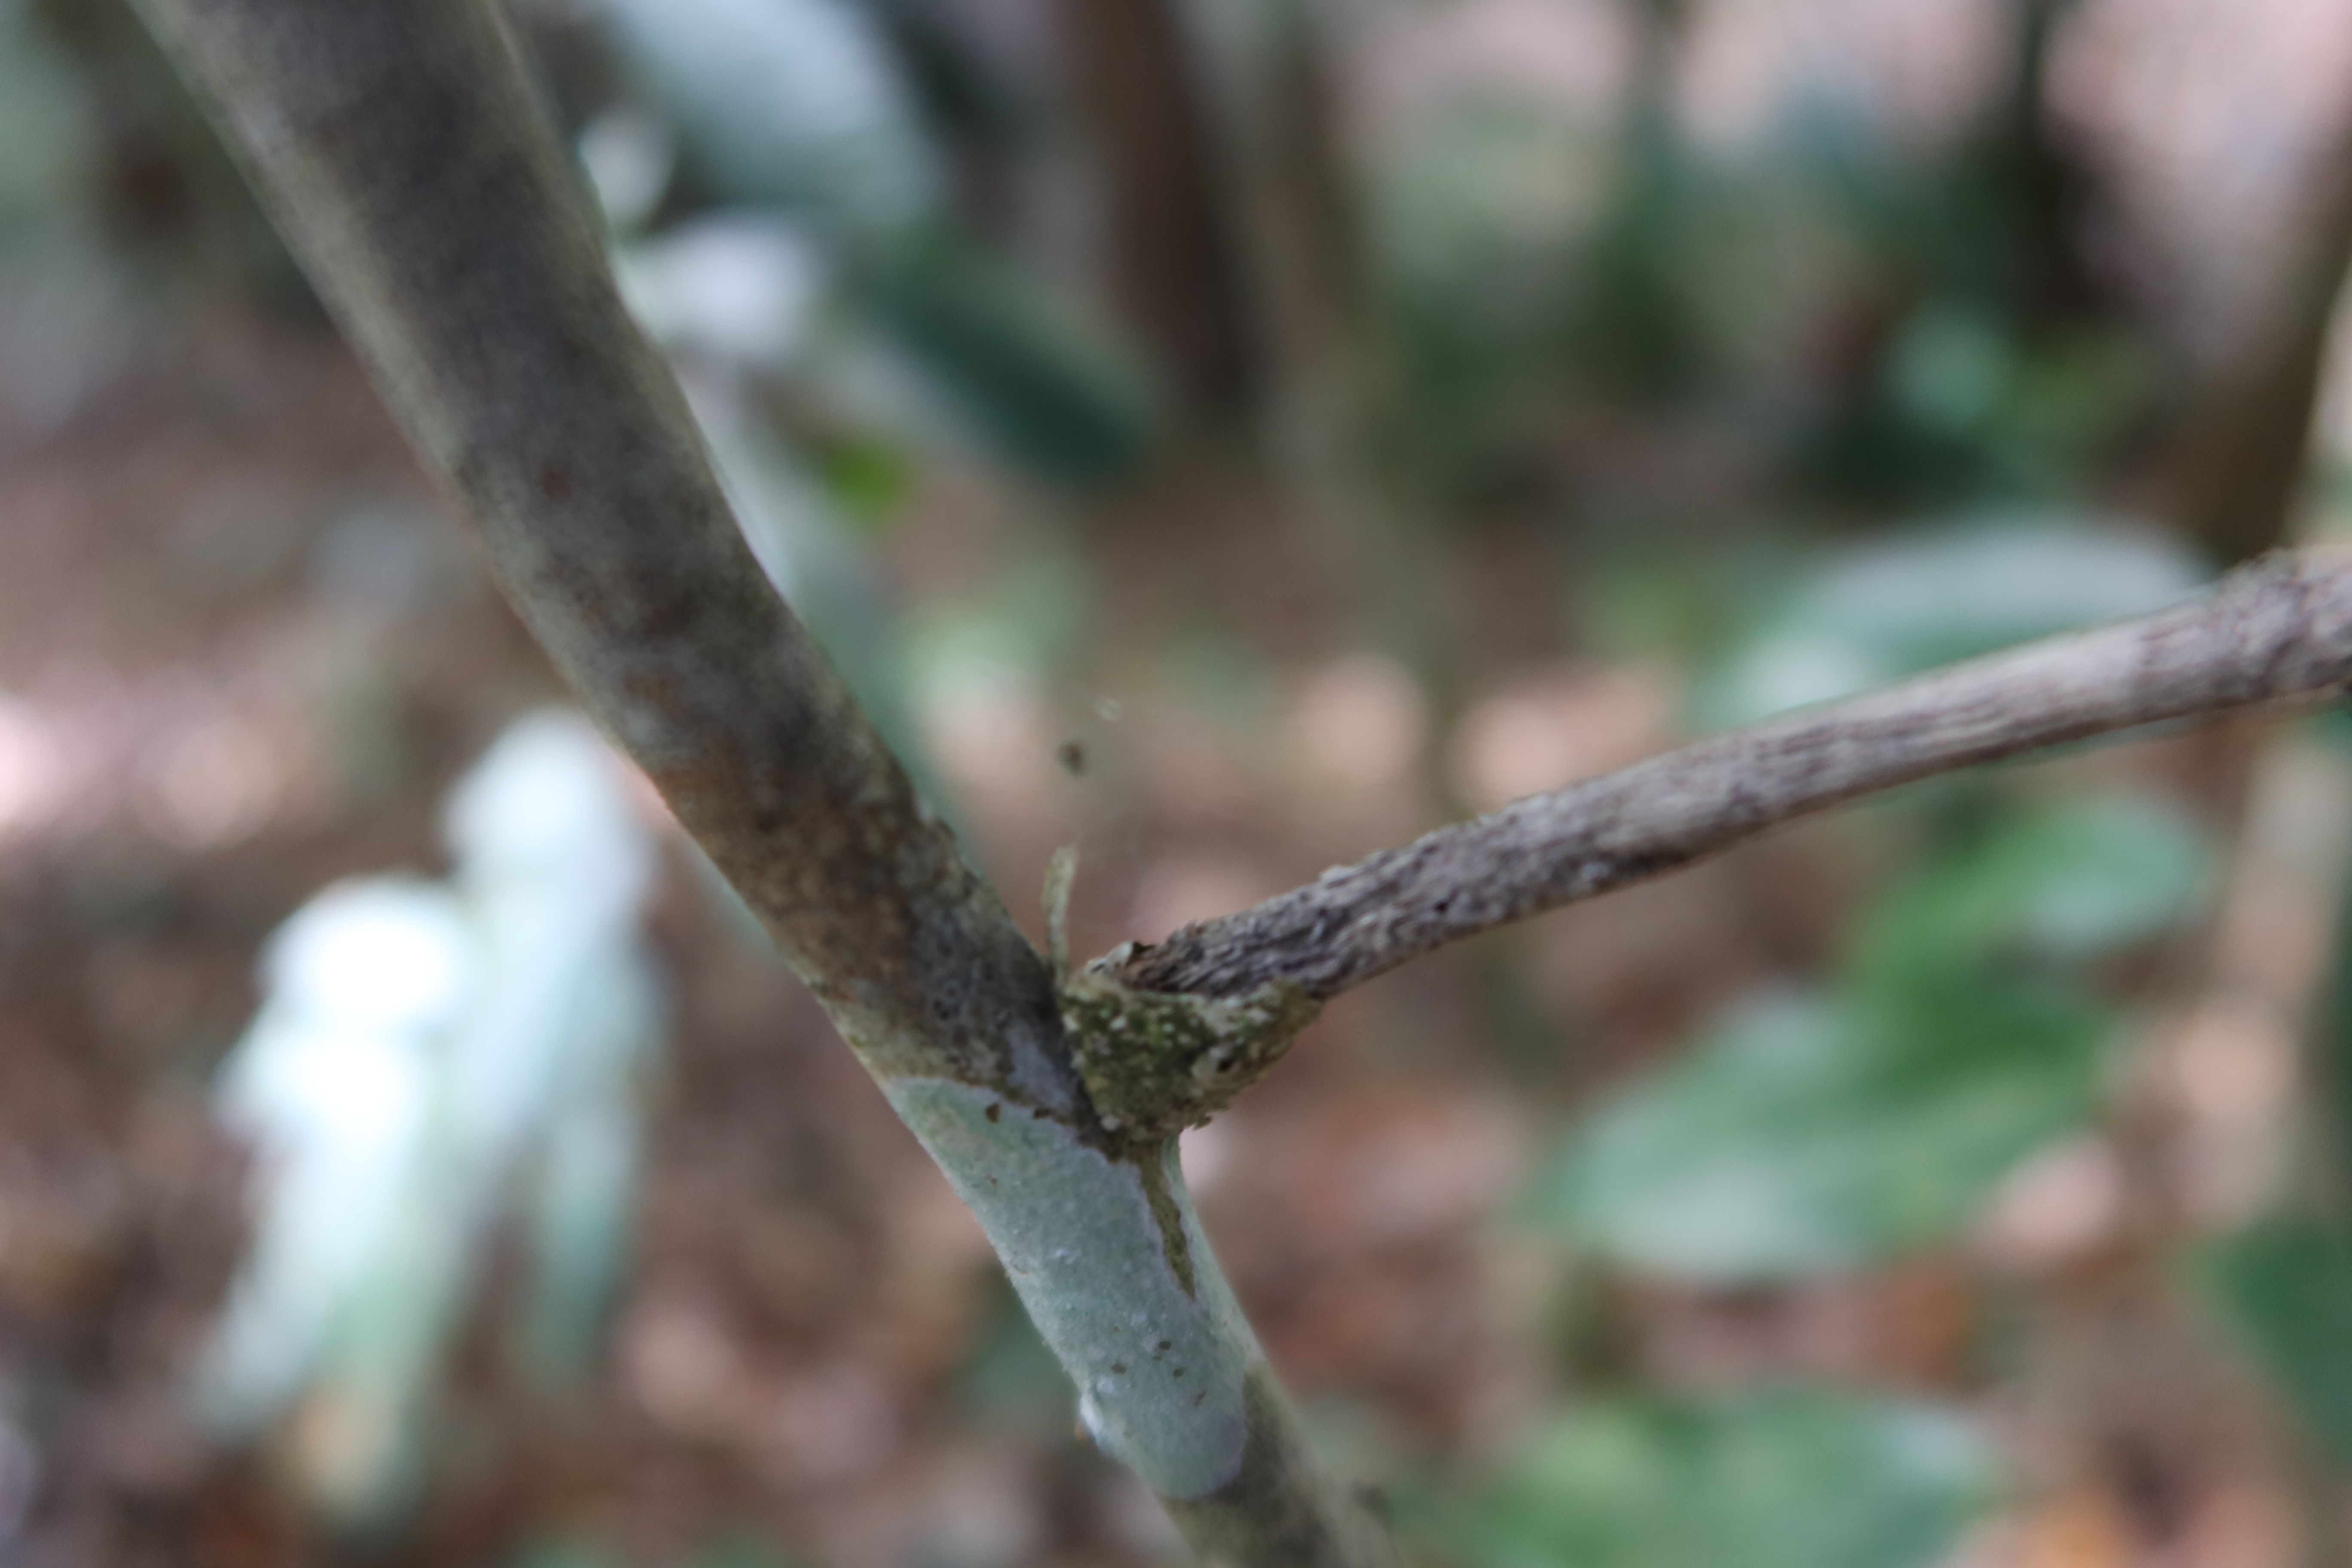
Label: Spiders